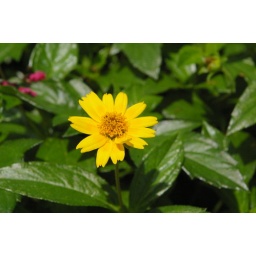
Just a little yellow dazisy like flower in our front yard.